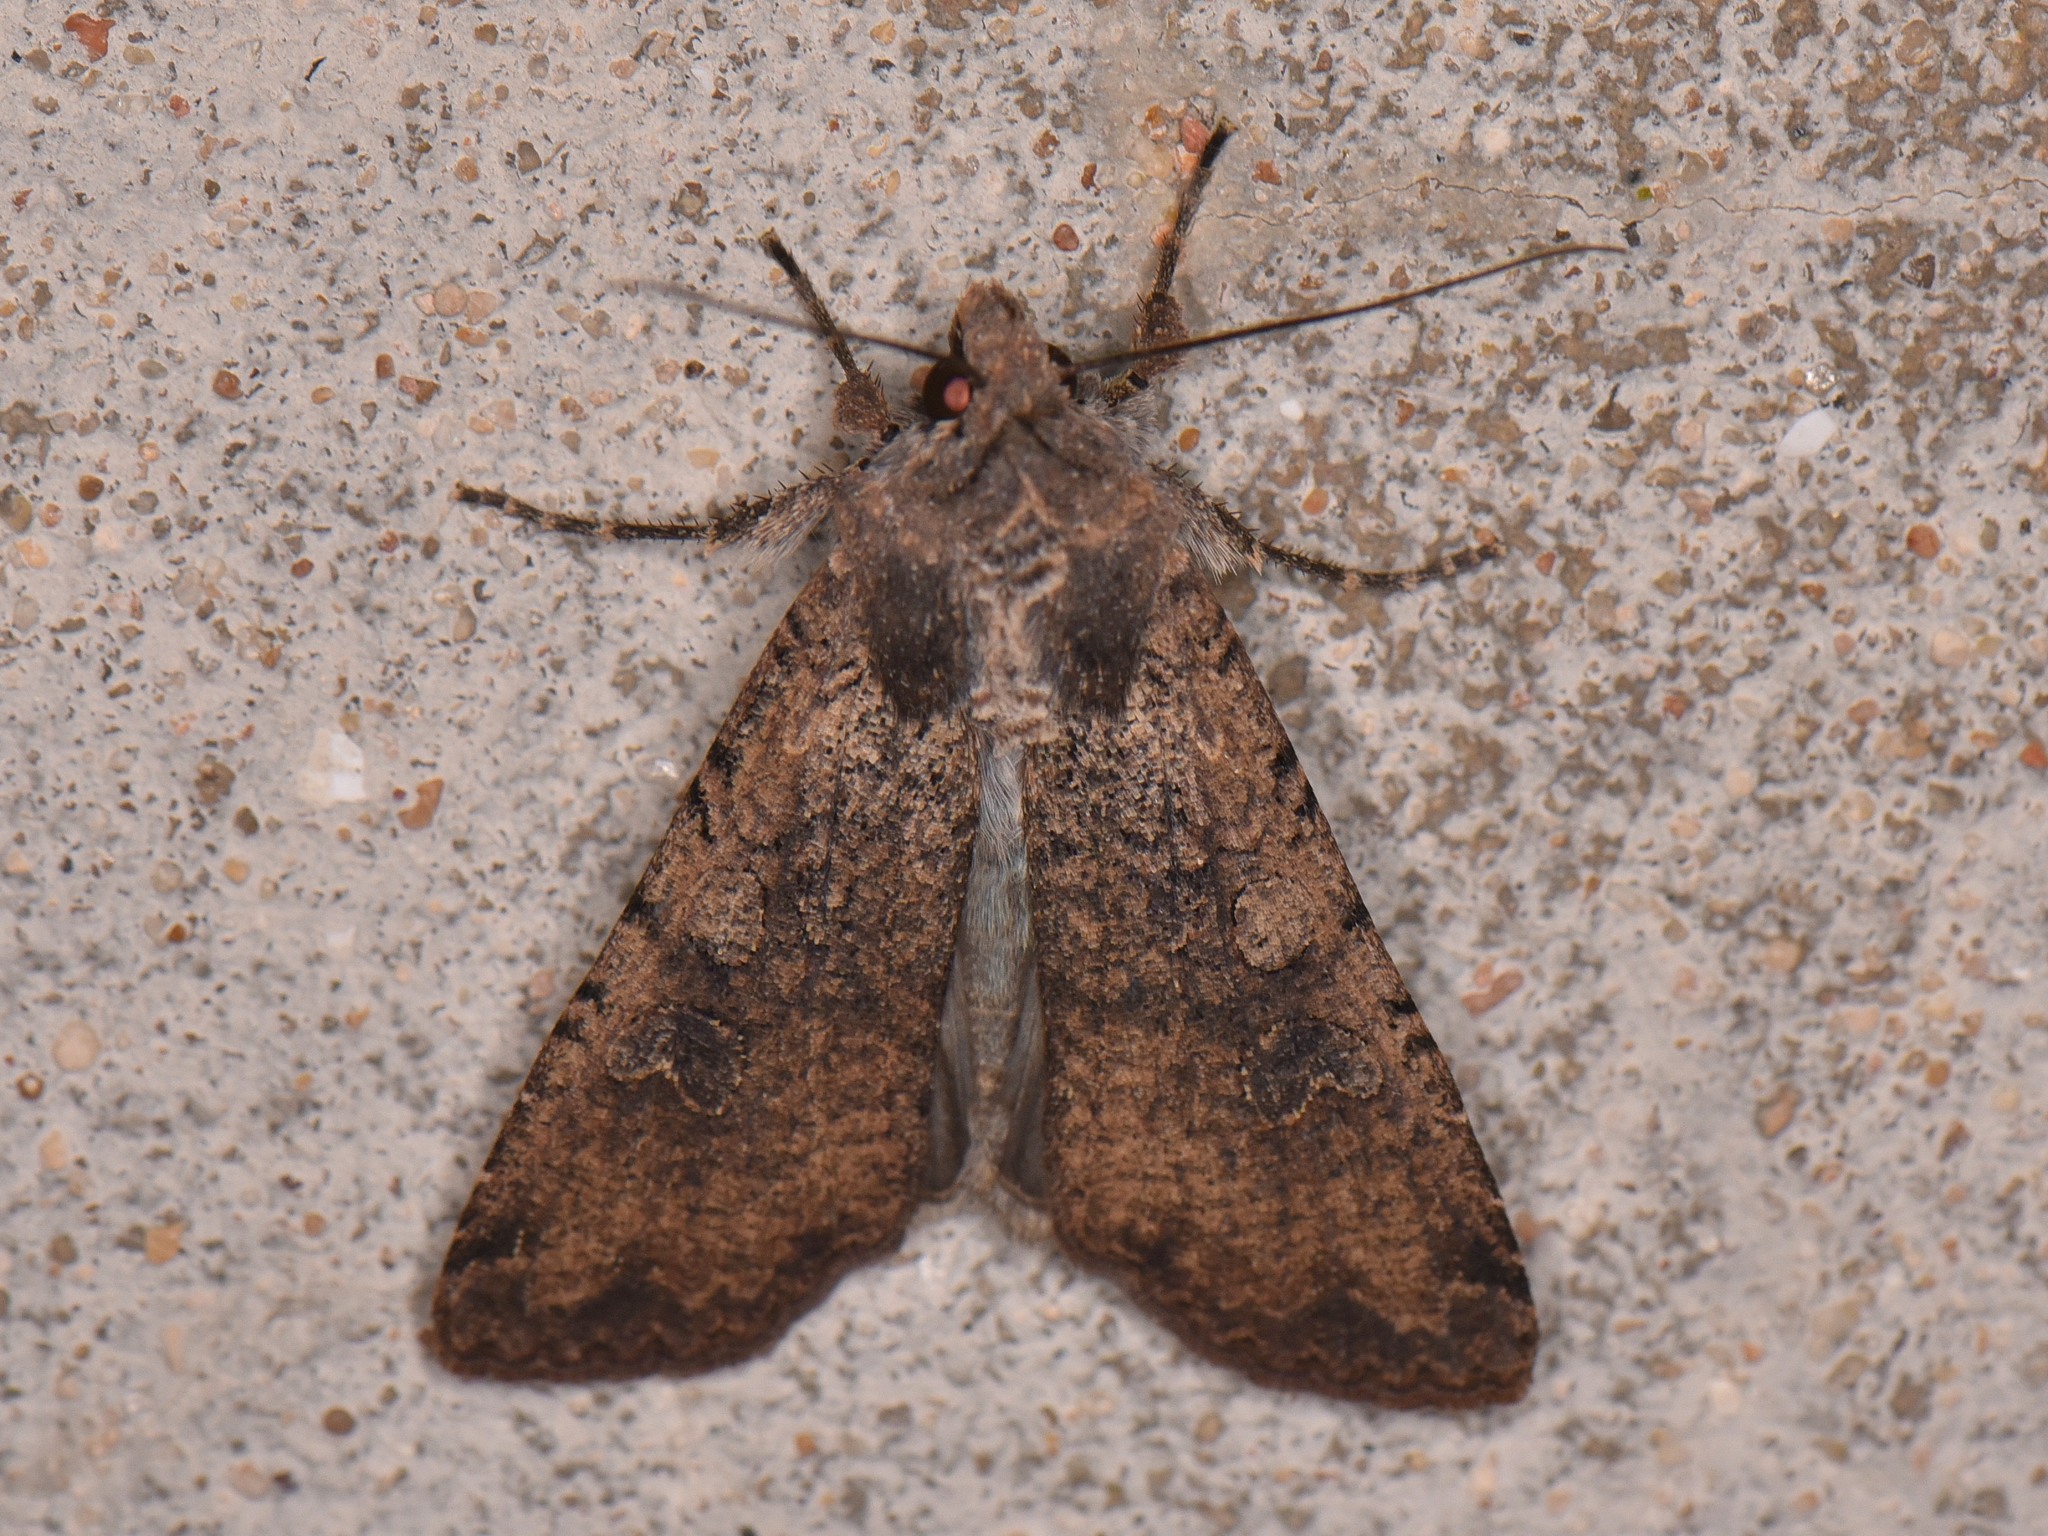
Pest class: cutworms